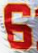
Number: 6